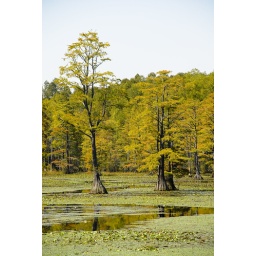
trees in the water